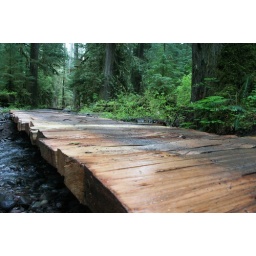
hand made bridge over the washed out road